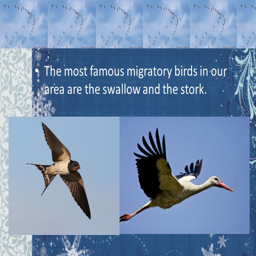
the most famous migratory birds in our area are the swallow and the stork .